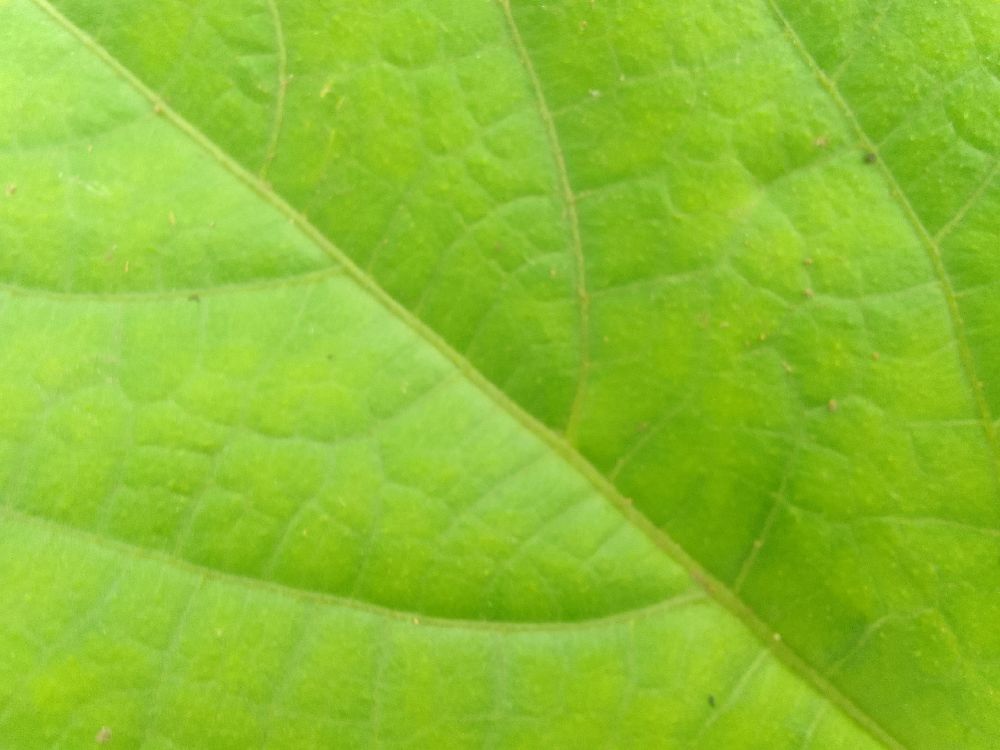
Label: healthy